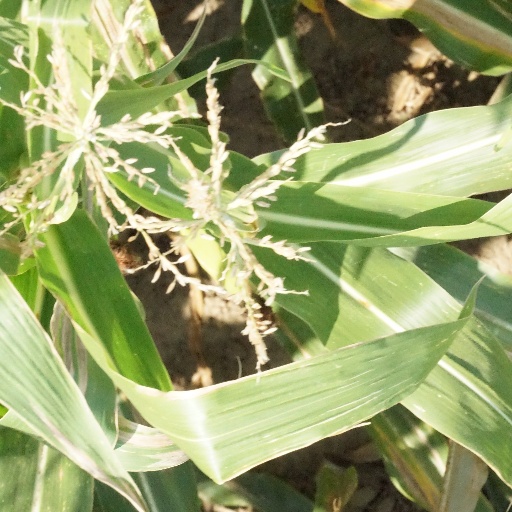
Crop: maize; corn